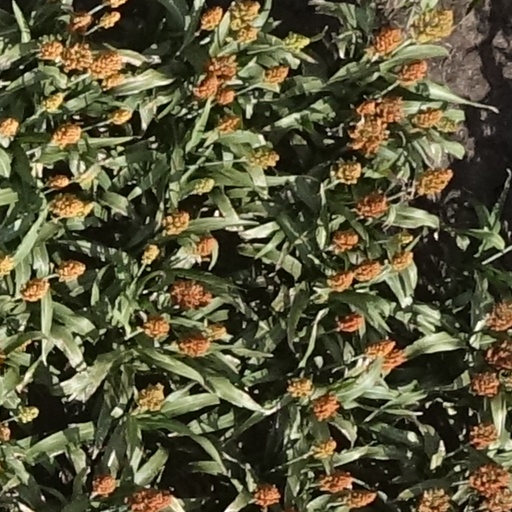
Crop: sorghum